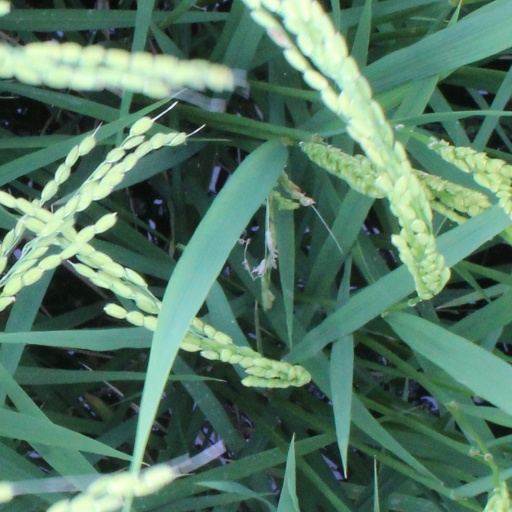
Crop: rice